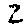
Label: 2